Brittany

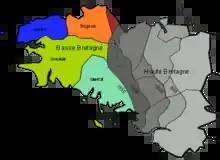
Lower Brittany (in colours), where the Breton language is traditionally spoken and Upper Brittany (in shades of grey), where the Gallo language is traditionally spoken. The changing shades indicate the advance of Gallo and French, and retreat of Breton from 900 AD.

Breton political parties do not have wide support and their electoral success is small. However, Bretons have a strong cultural identity. According to a poll made in 2008, 50% of the inhabitants of the region of Brittany considered themselves as much Breton as French, 22.5% felt more Breton than French, and 15.4% more French than Breton. A minority, 1.5%, considered themselves Breton but not French, while 9.3% did not consider themselves to be Breton at all.